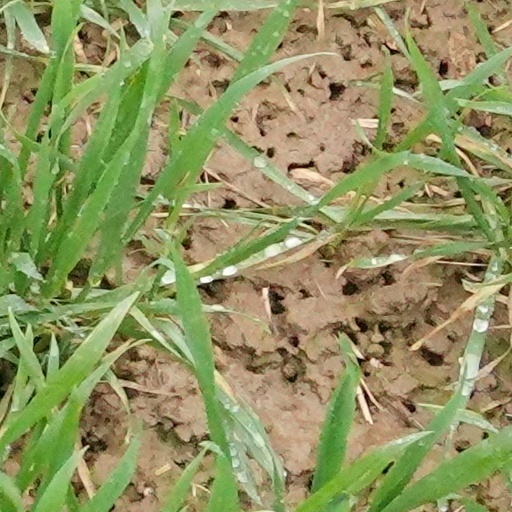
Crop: wheat